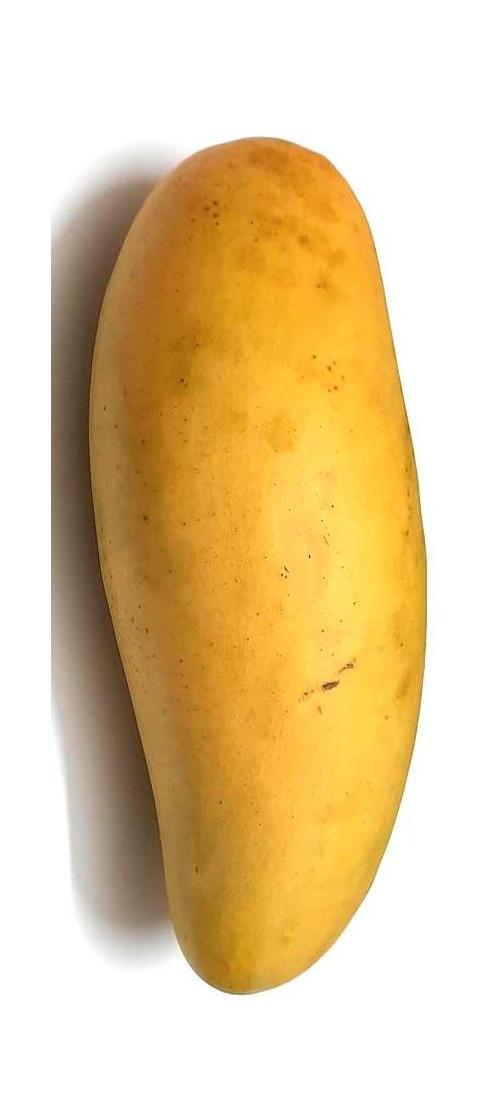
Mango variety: Banana Mango